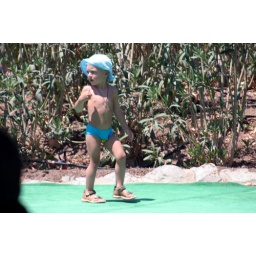
02/07/08. Sharm el sheikh, red sea, sourh sinai,egypt. A boy tourist walks in the gardens of maritim golf hotel